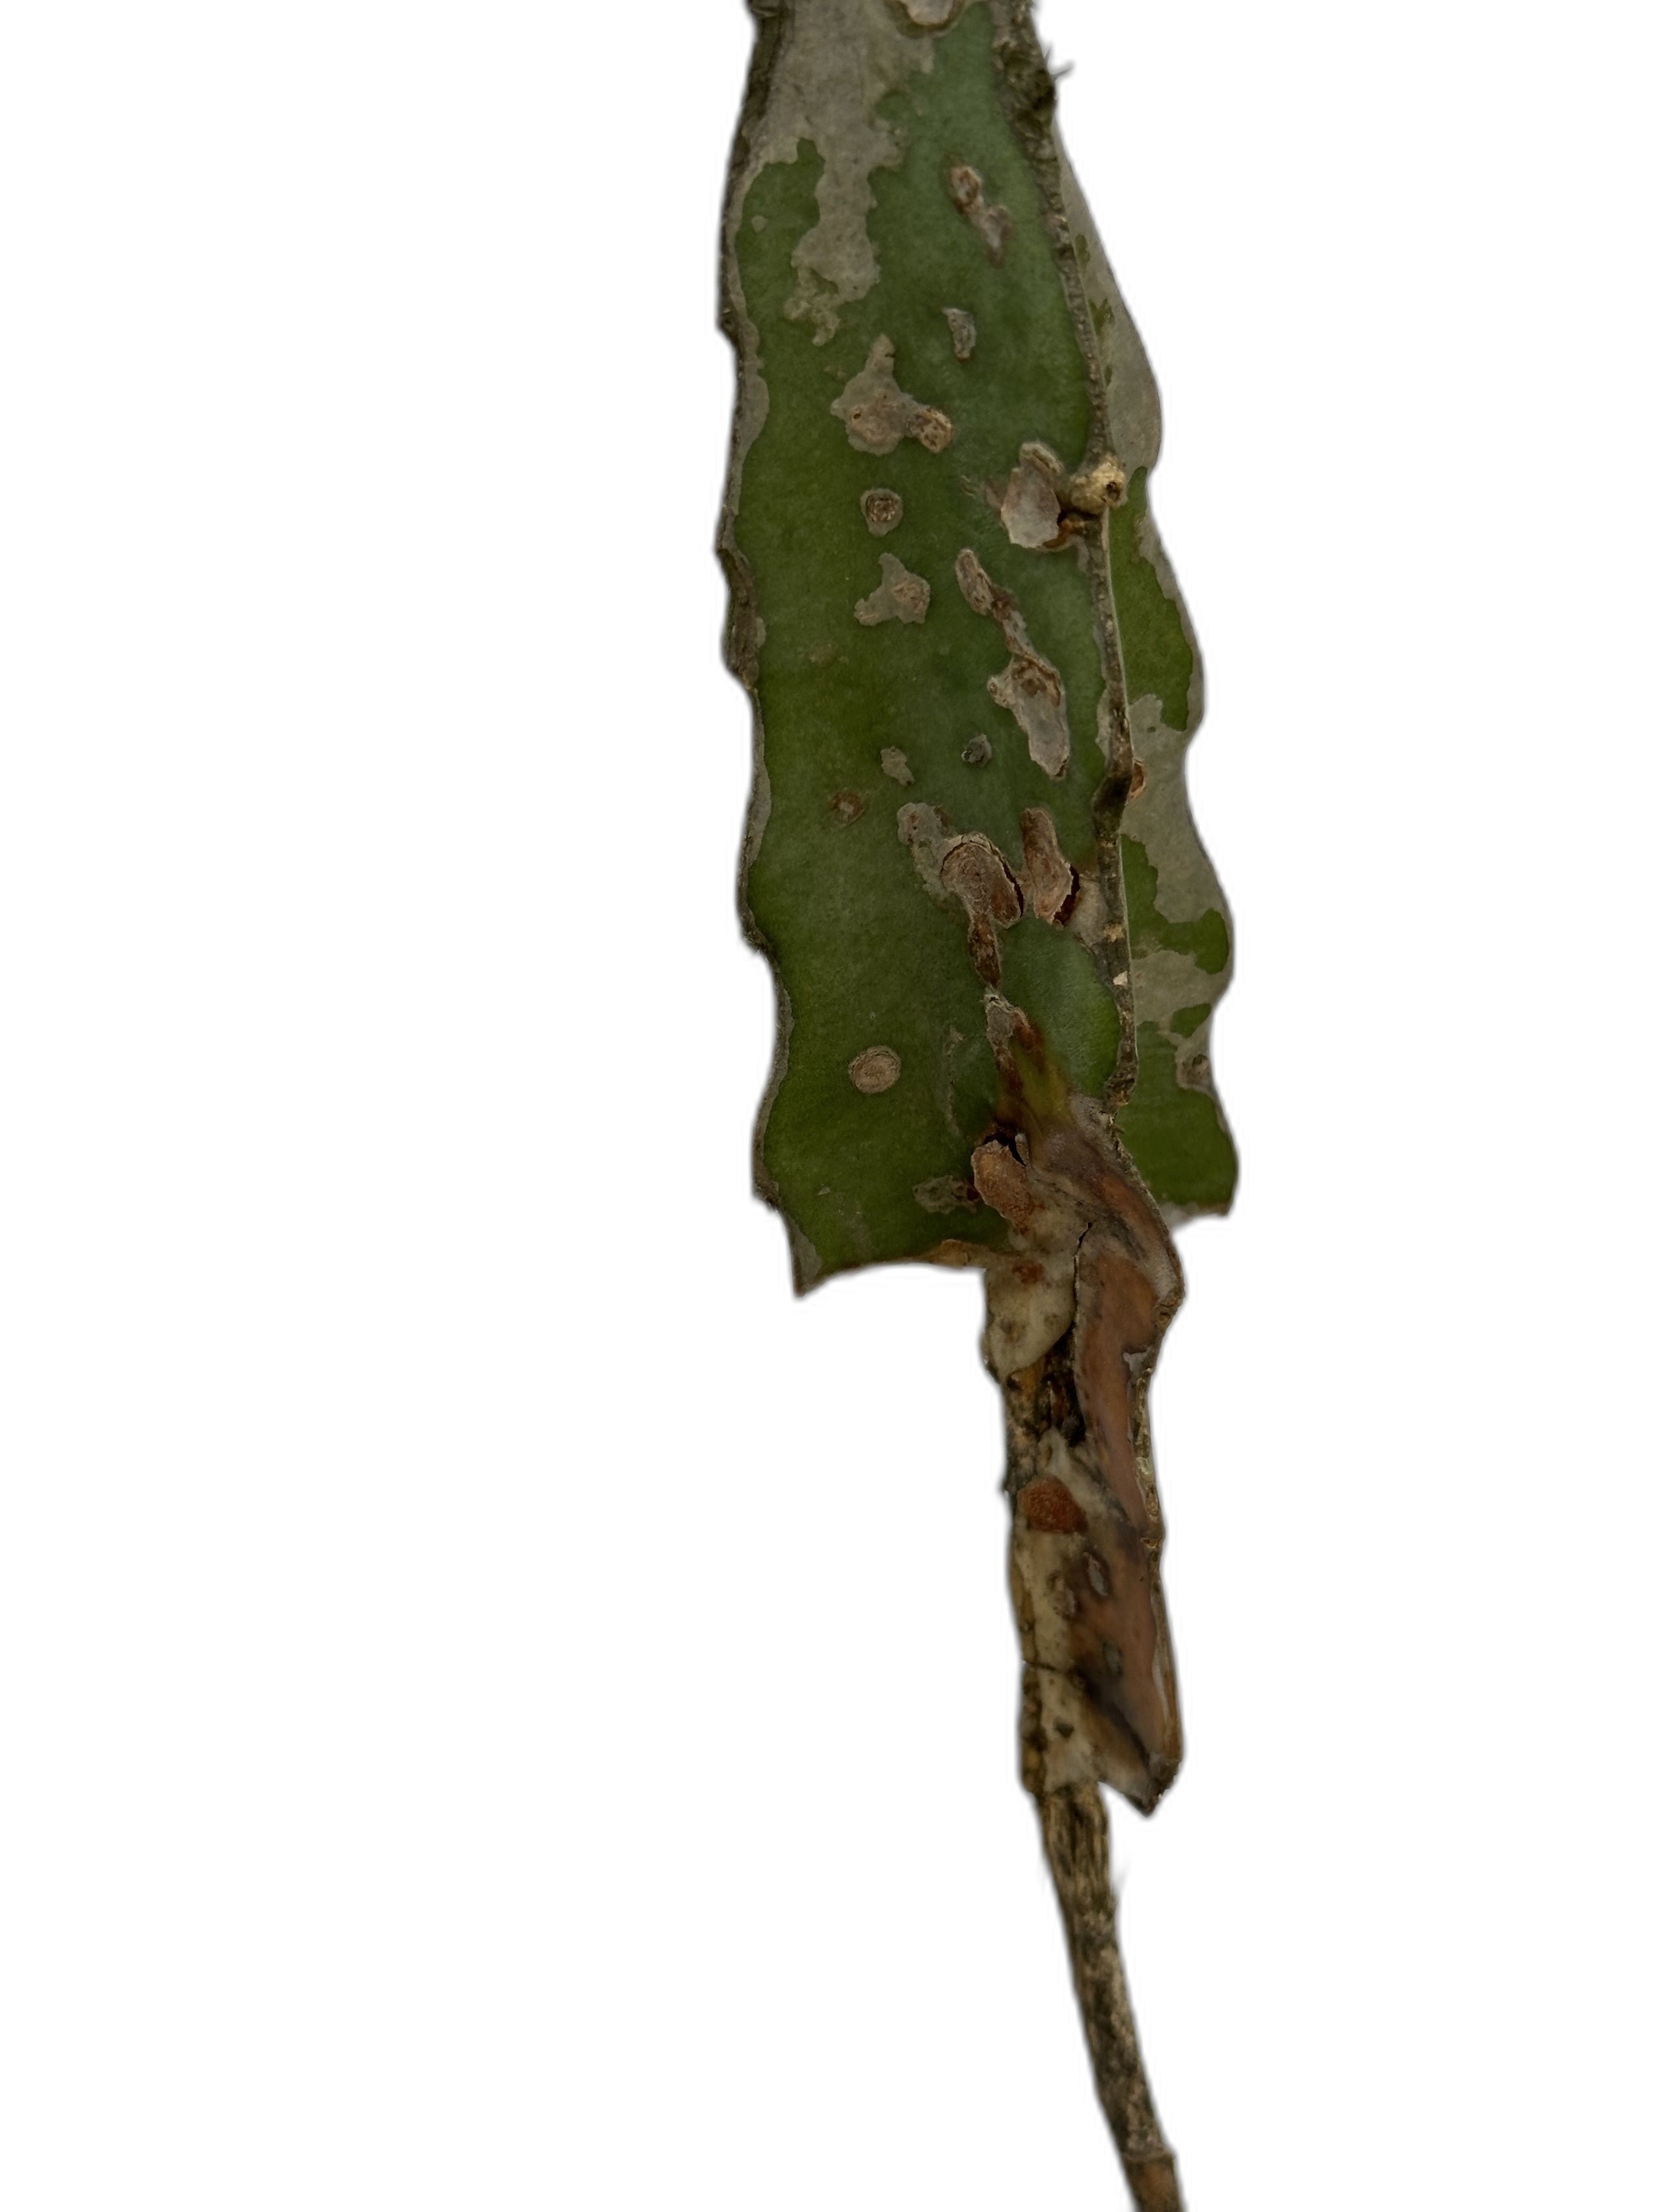
Label: Bad leaf